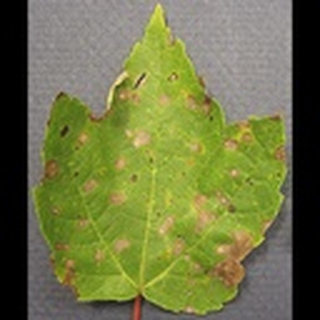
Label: cotton_target_spot